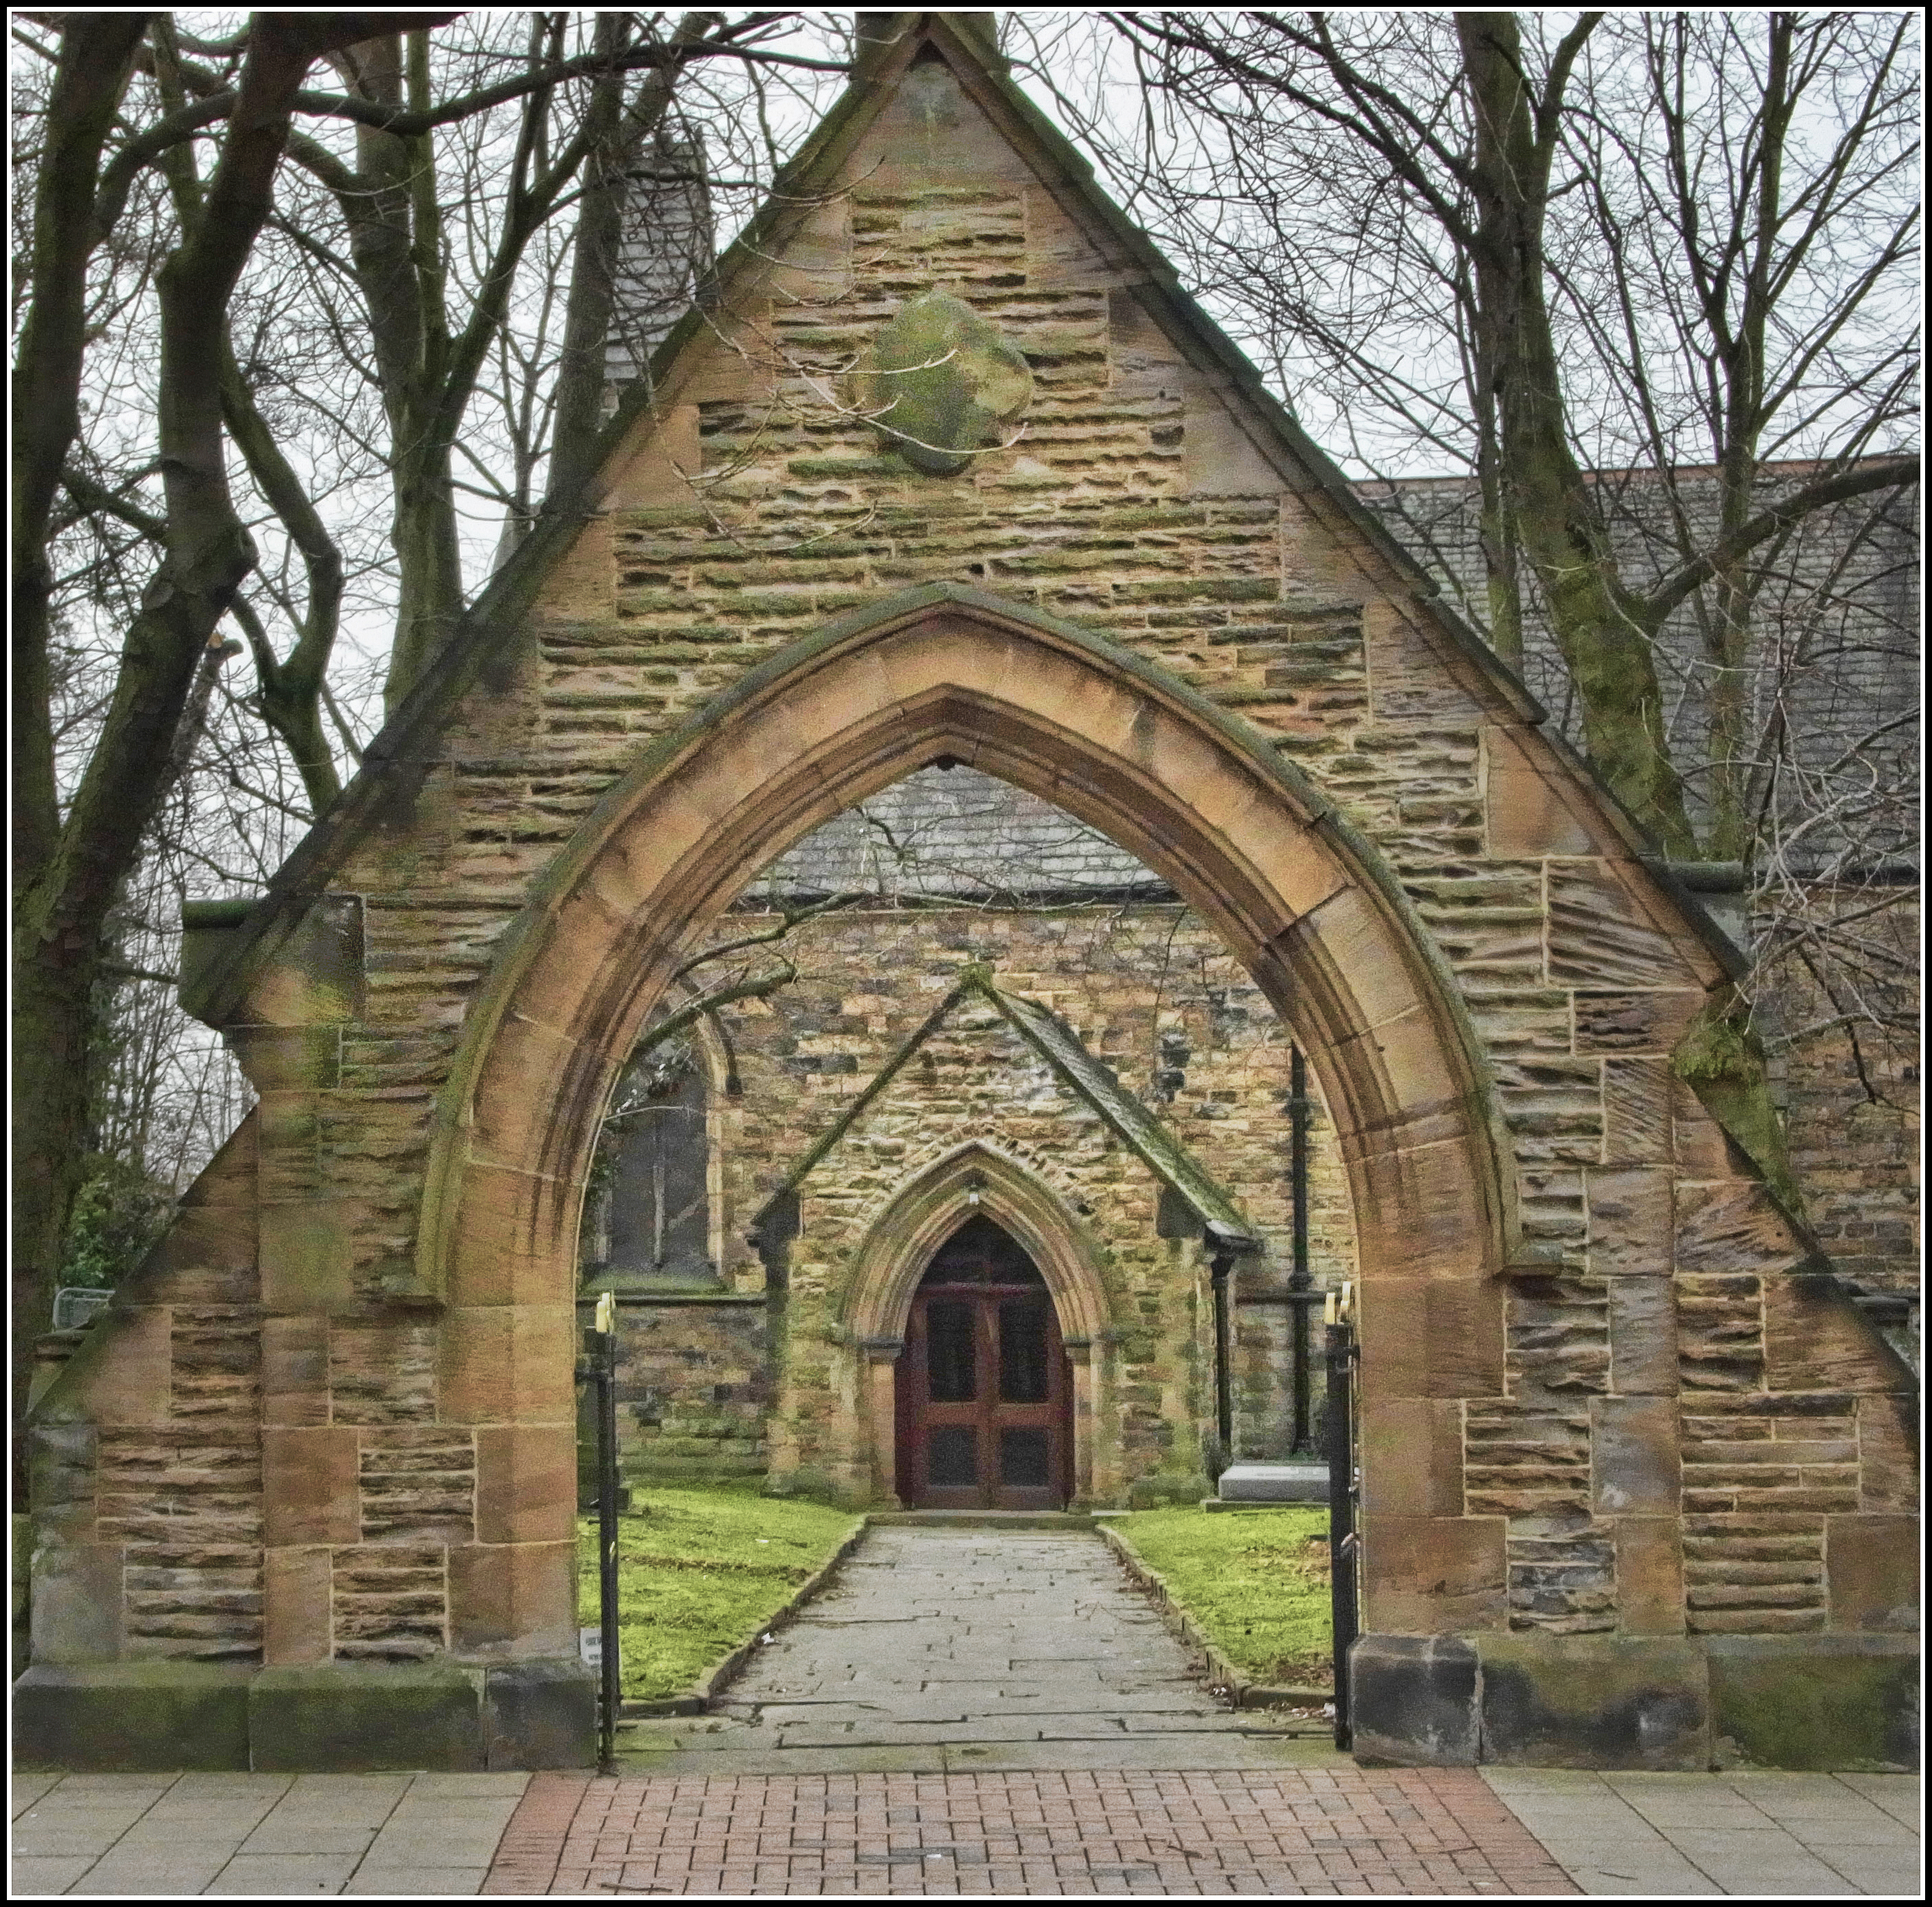
path, architecture, building, old, stone, arch, religion, ancient, facade, church, chapel, point, door, place of worship, symetry, colour, monastery, ricoh, shrine, synagogue, worship, abbey, wakefield, estate, outwood, preserved, vicorage